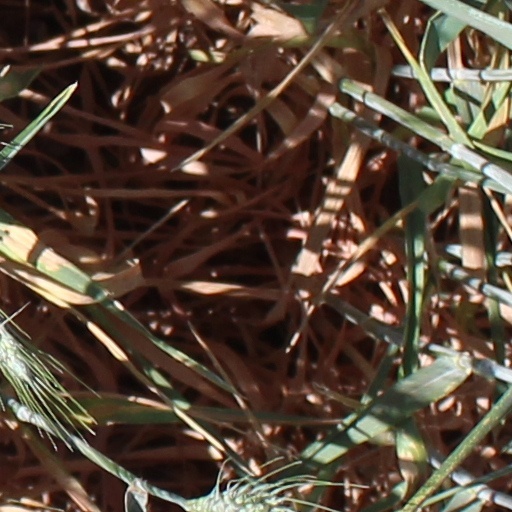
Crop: wheat